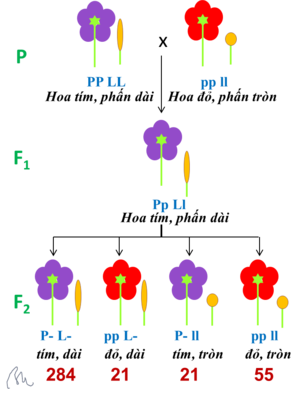
Liaison génétique experiment de Bateson, Saunders &amp